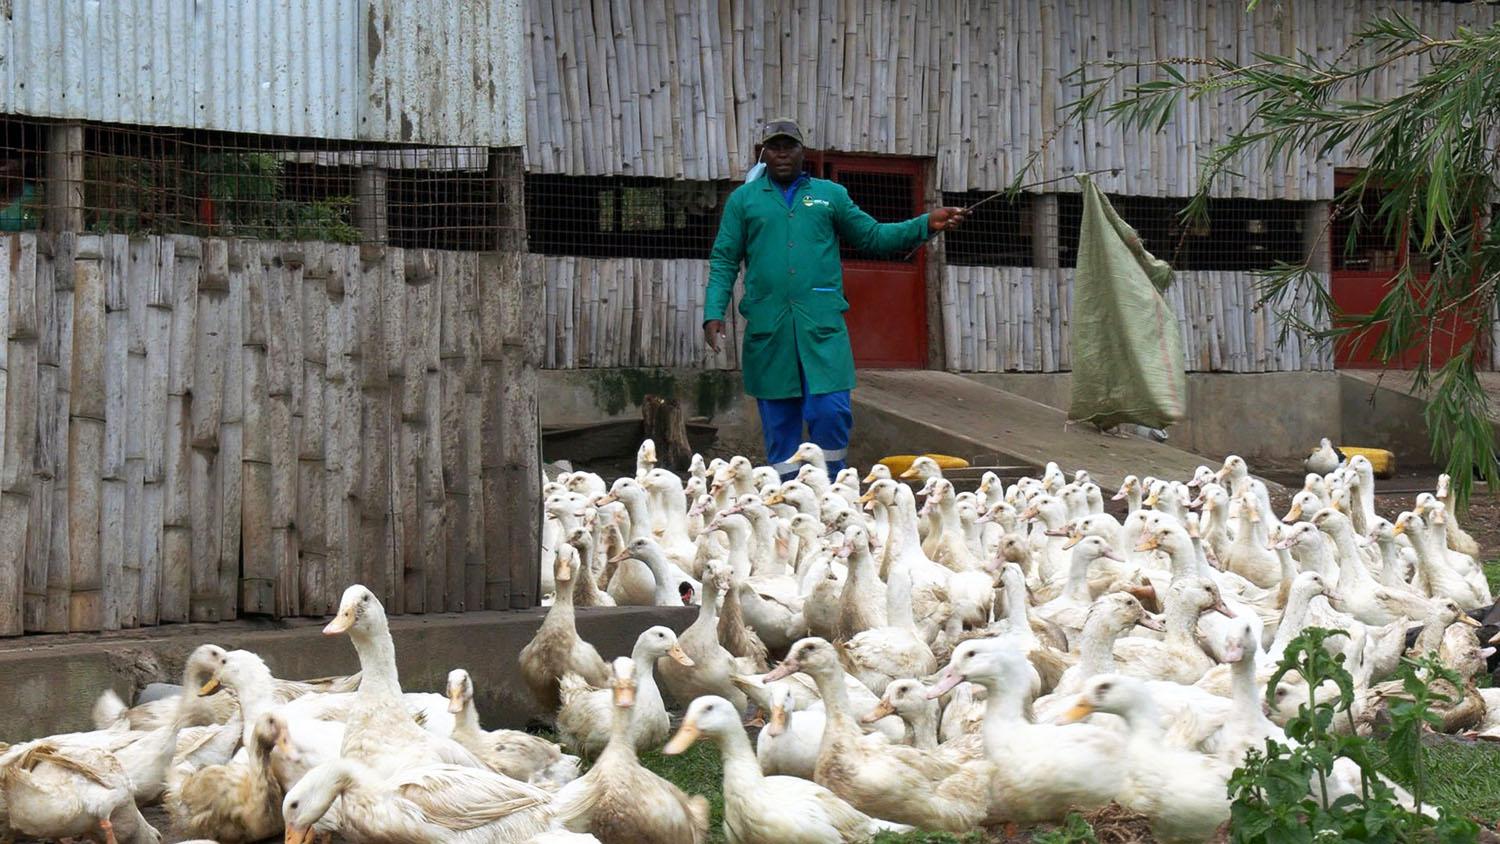
Mfugaji amesimama mbele ya kundi la bata wenye afya nzuri na nguvu wa rangi nyeupe, akiendelea kuwalisha chakula mbele ya banda, iliyozungushiwa uzio mzuri kwa ajili ya kuwakinga na jua na mvua kali.